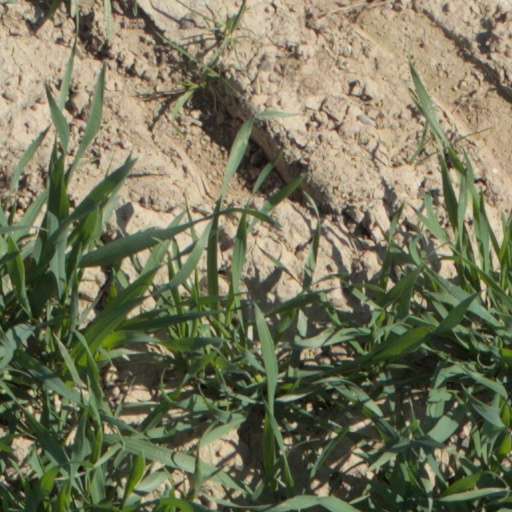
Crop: wheat